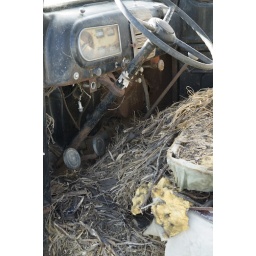
Abandoned truck in a field along K-4.